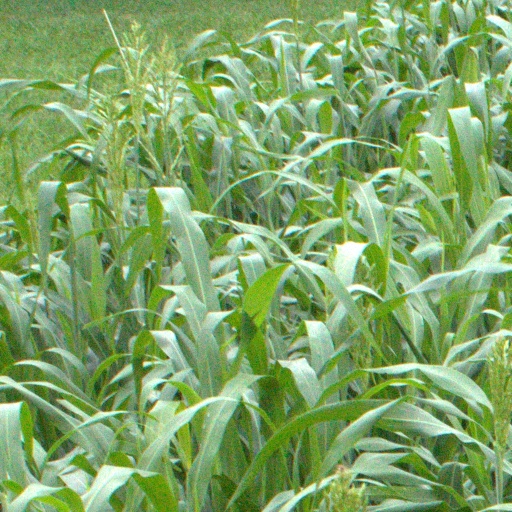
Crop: sorghum